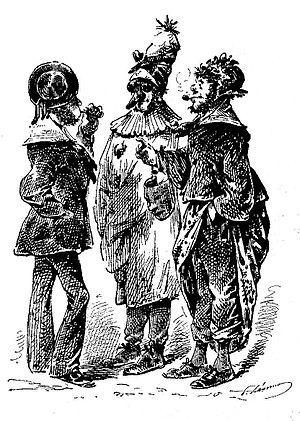
http://gallica.bnf.fr/ark:/12148/bpt6k5501341g/f5.image.r.langFR
Le carnaval de Dunkerque est l’ensemble des festivités qui ont lieu dans l’agglomération dunkerquoise aux alentours de Mardi gras.